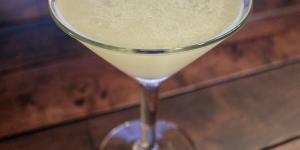
daiquiri cubano original y con sabores